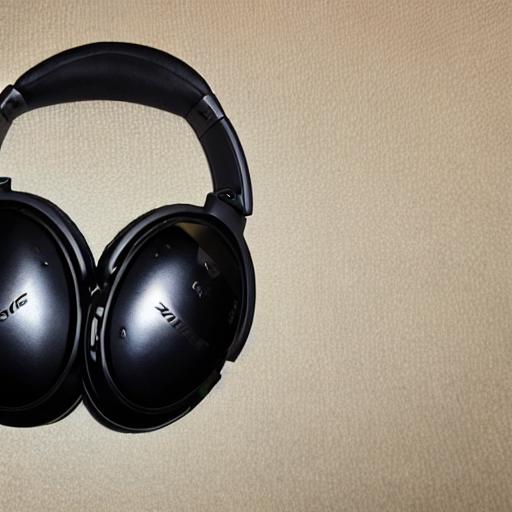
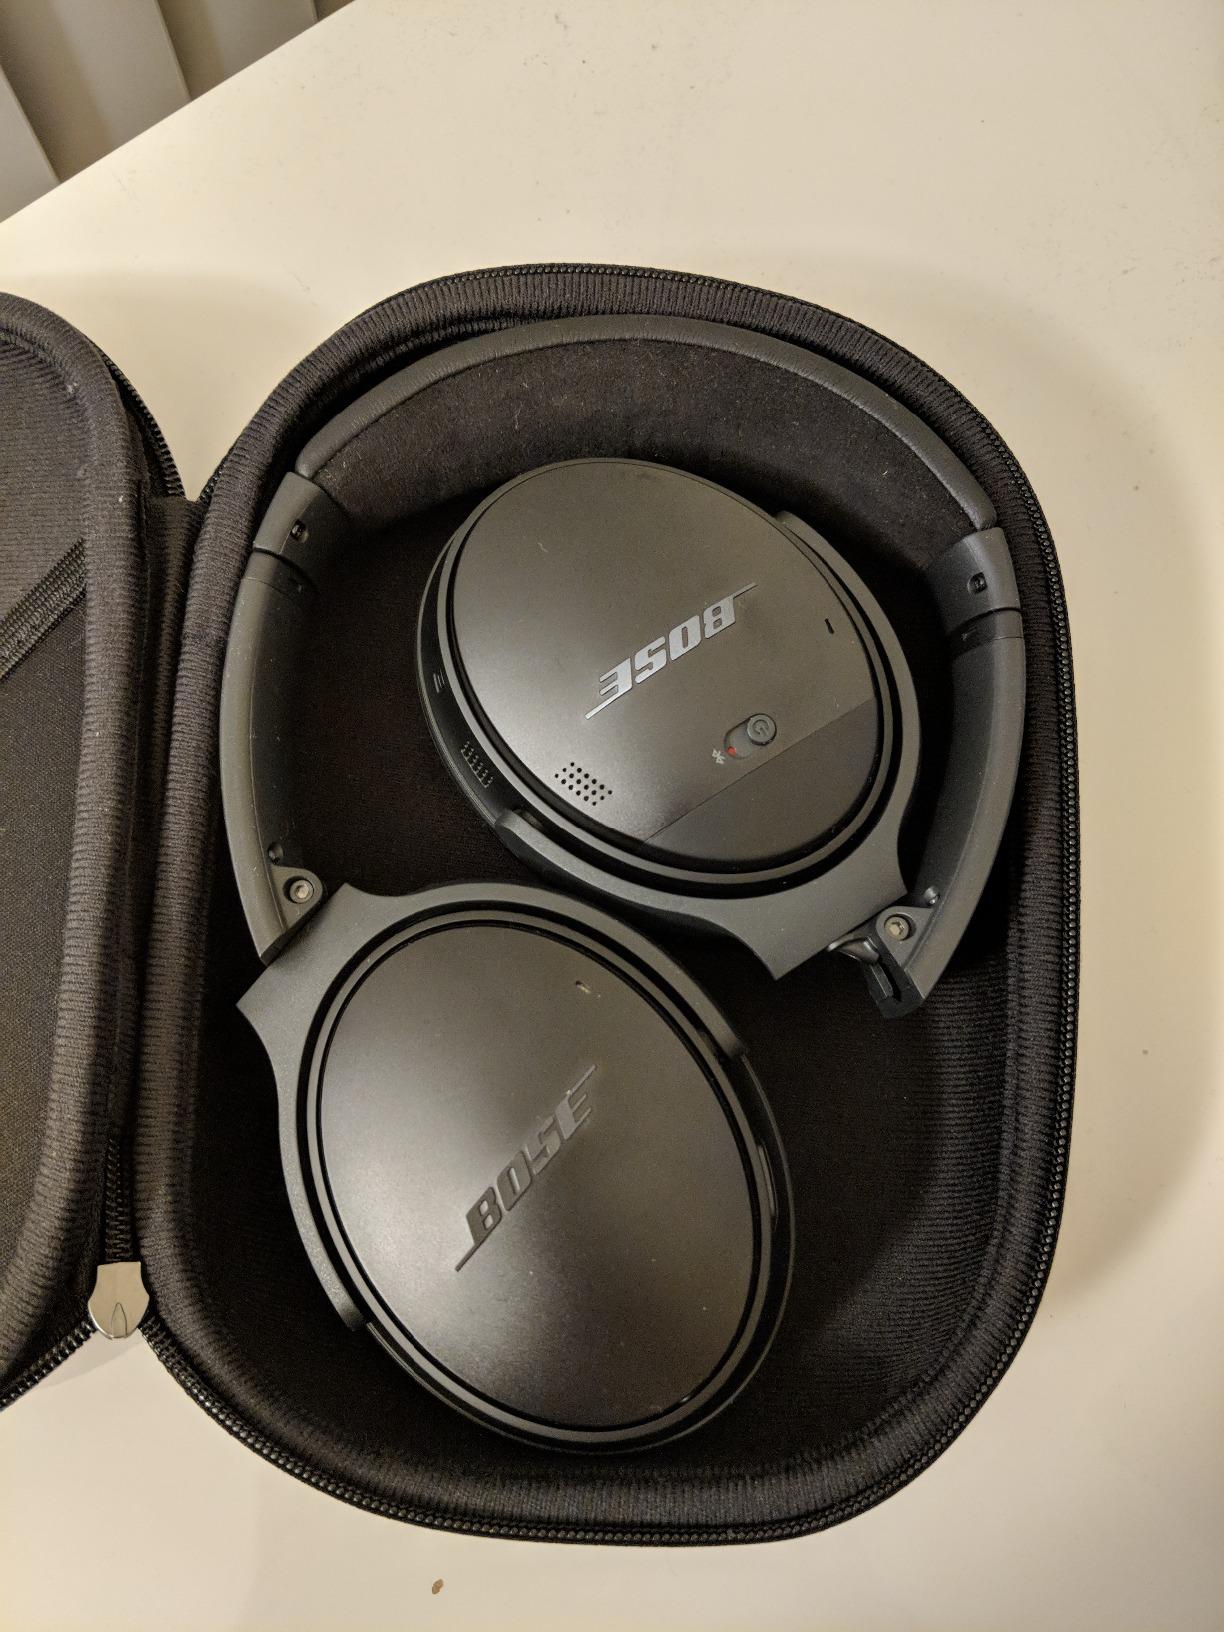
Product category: headphones
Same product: no